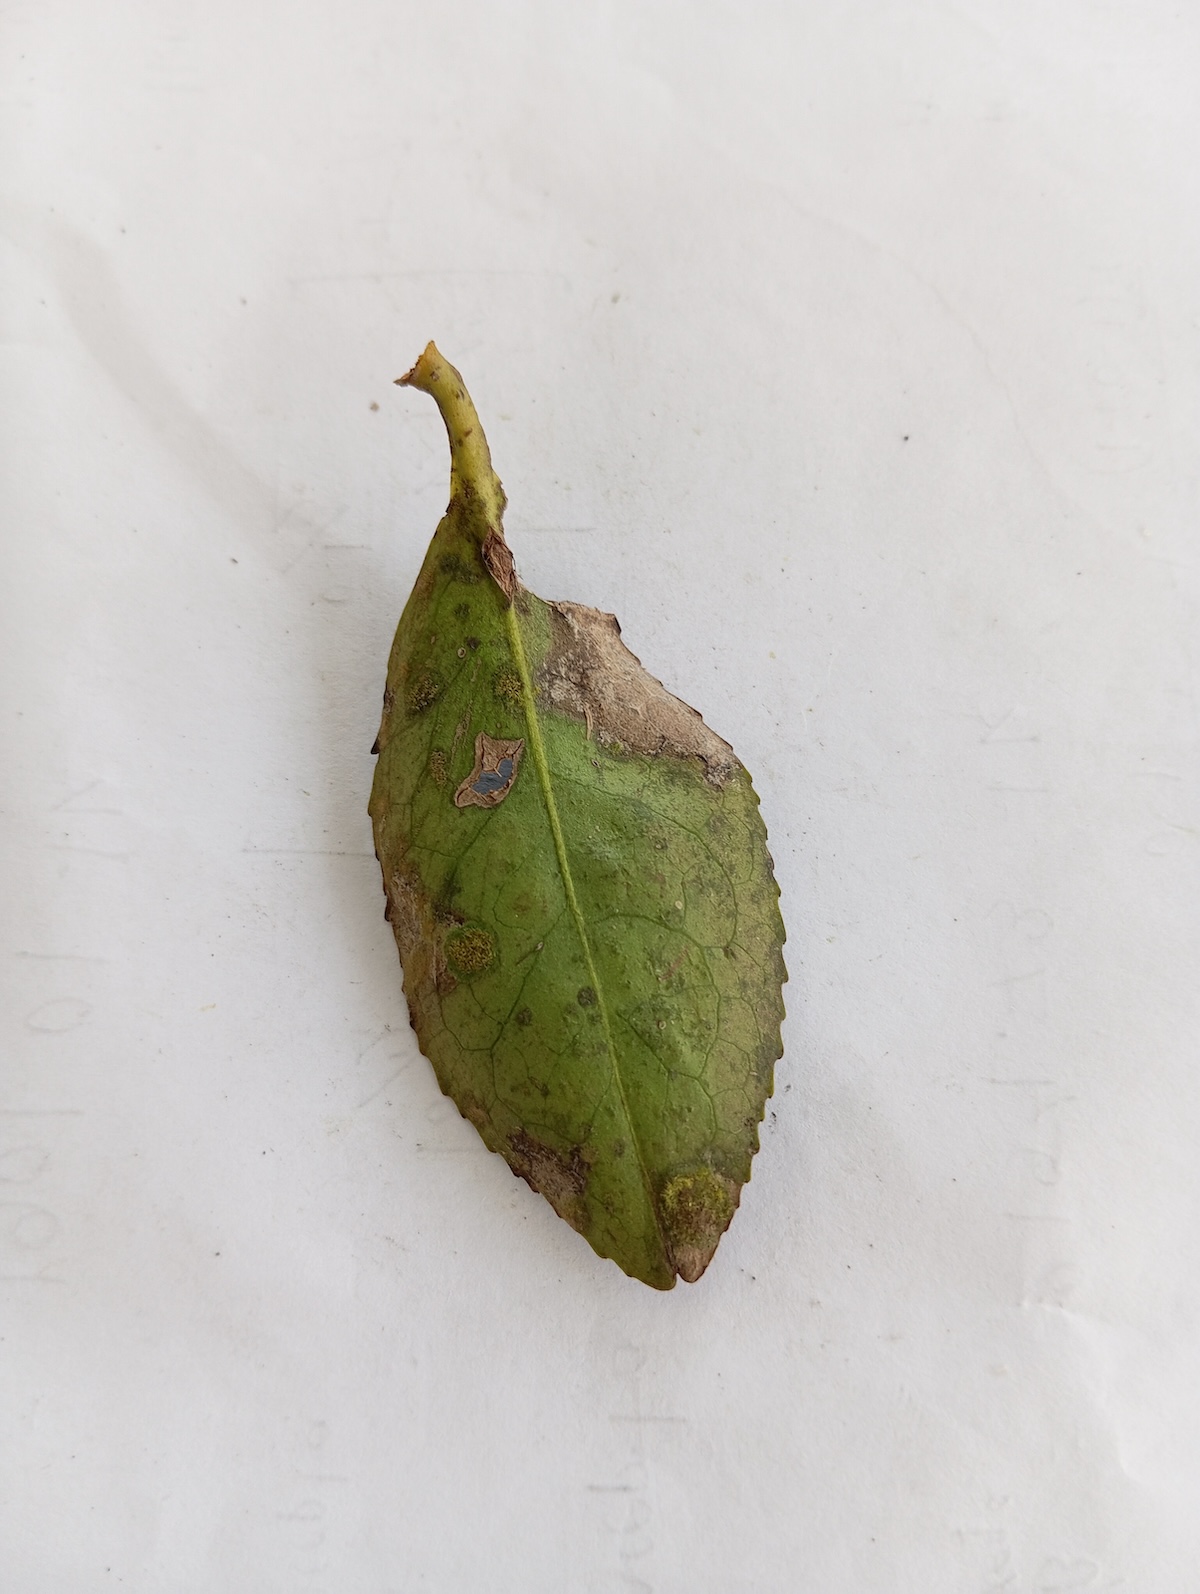
Label: Brown Blight